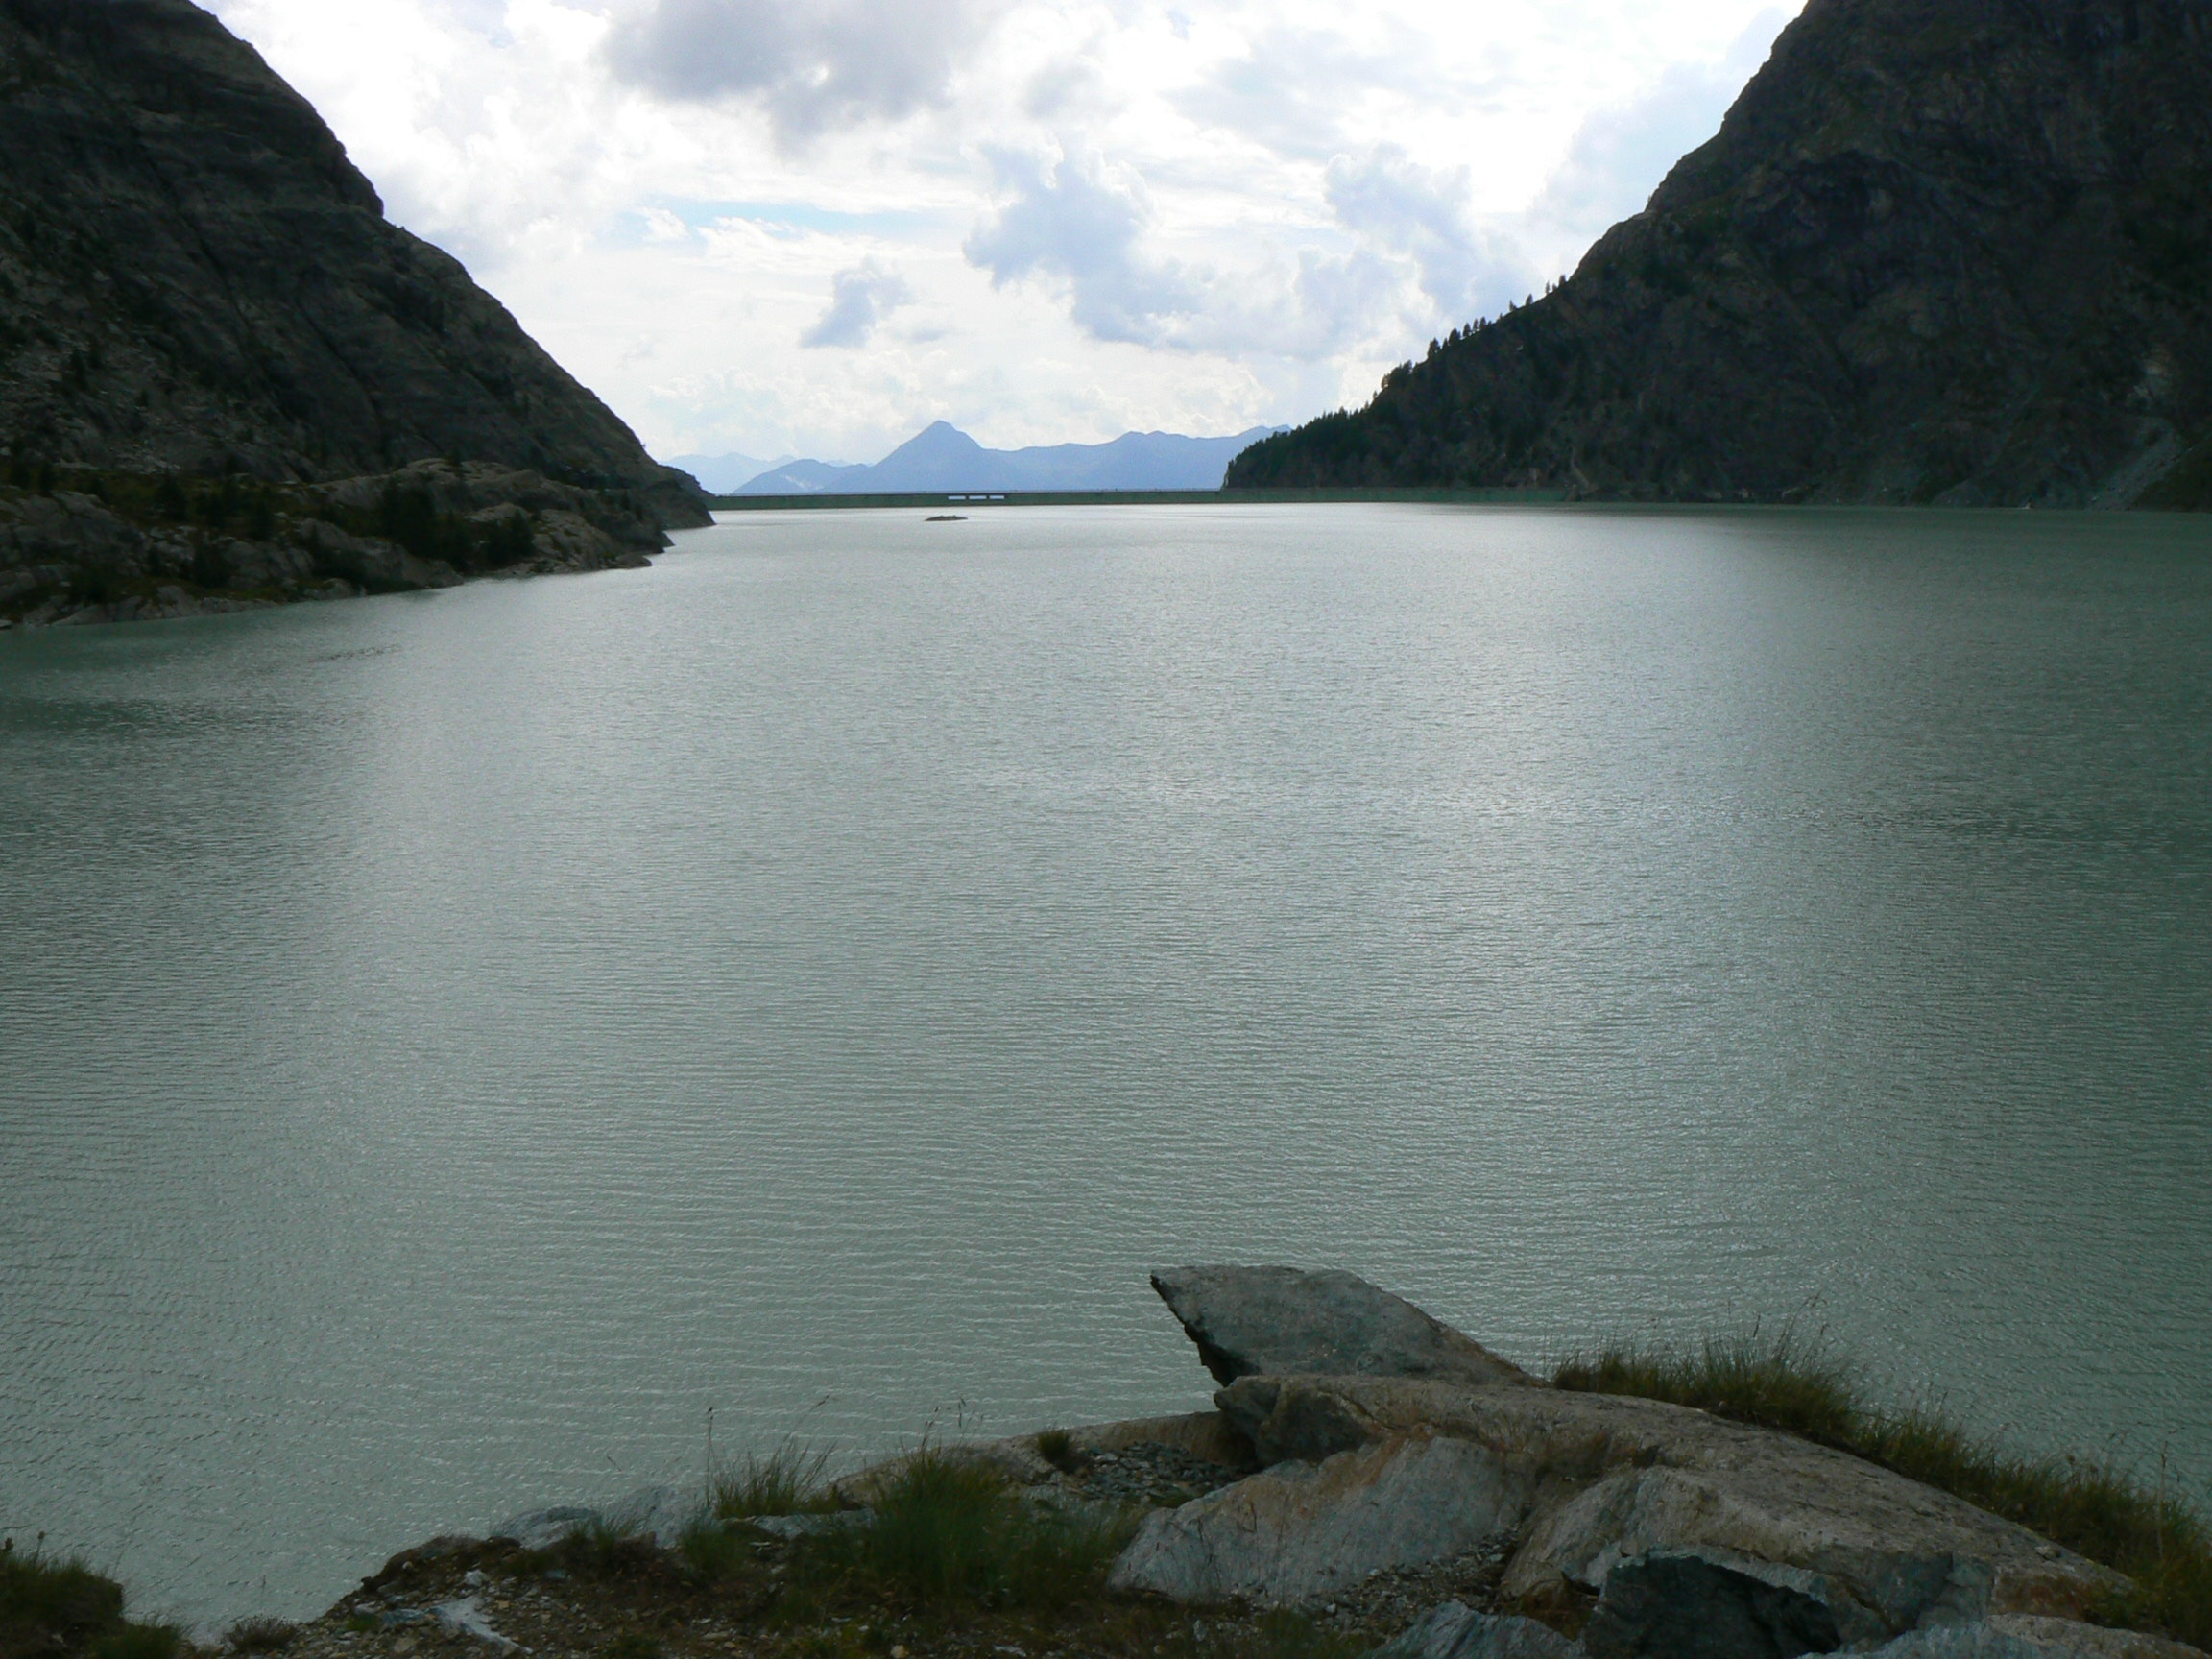
body of water, water resources, lake, tarn, reservoir, fjord, sound, highland, water, mountain, loch, bay, lake district, inlet, glacial lake, coastal and oceanic landforms, river, lagoon, mountain range, bank, promontory, rock, crater lake